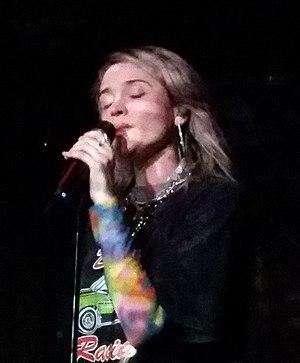
Lolo Zouaï
Laureen Rebeha Zouaï, bedre kendt som Lolo Zouaï, er en fransk-algerisk-amerikansk R&B- og popmusiker. Zouaï udgav hendes debutalbum, High Highs to Low Lows, i 2019. Pitchfork gav albummet en vurdering af 7,5 ud af 10. I april 2019 blev Zouaï præsenteret som "one to watch" af The Guardian.